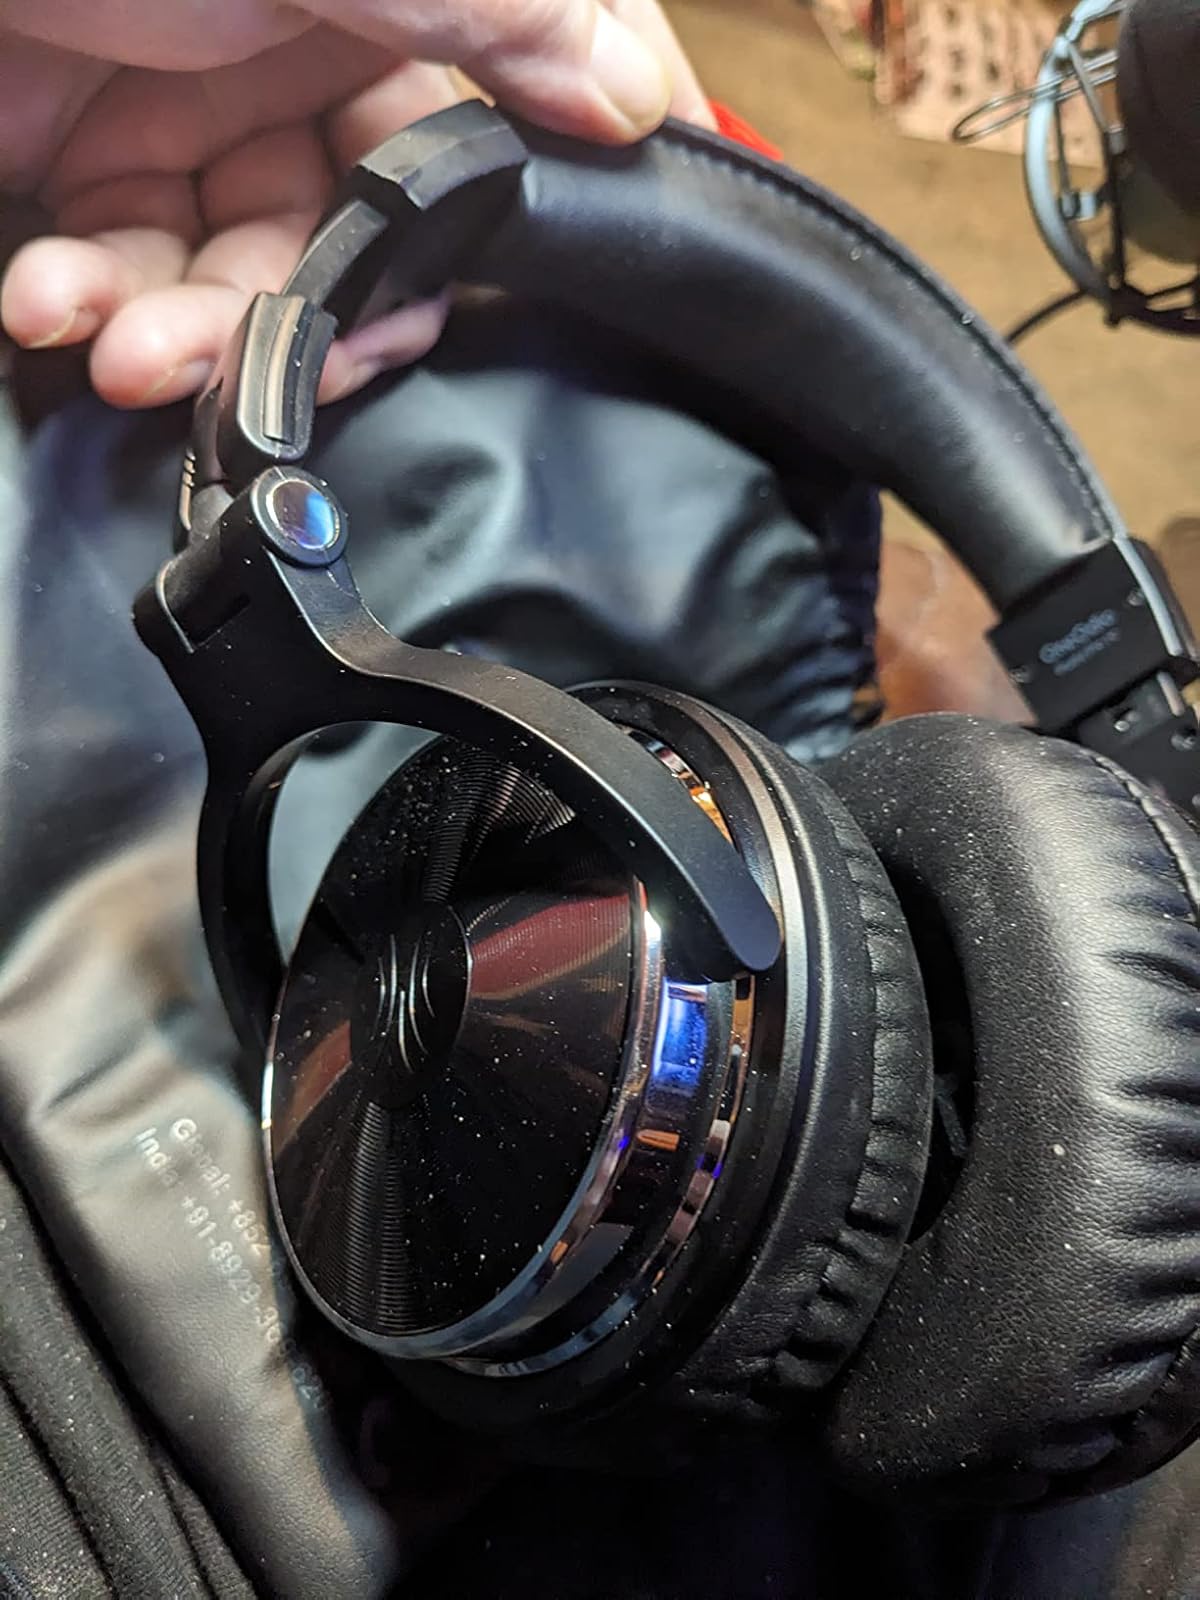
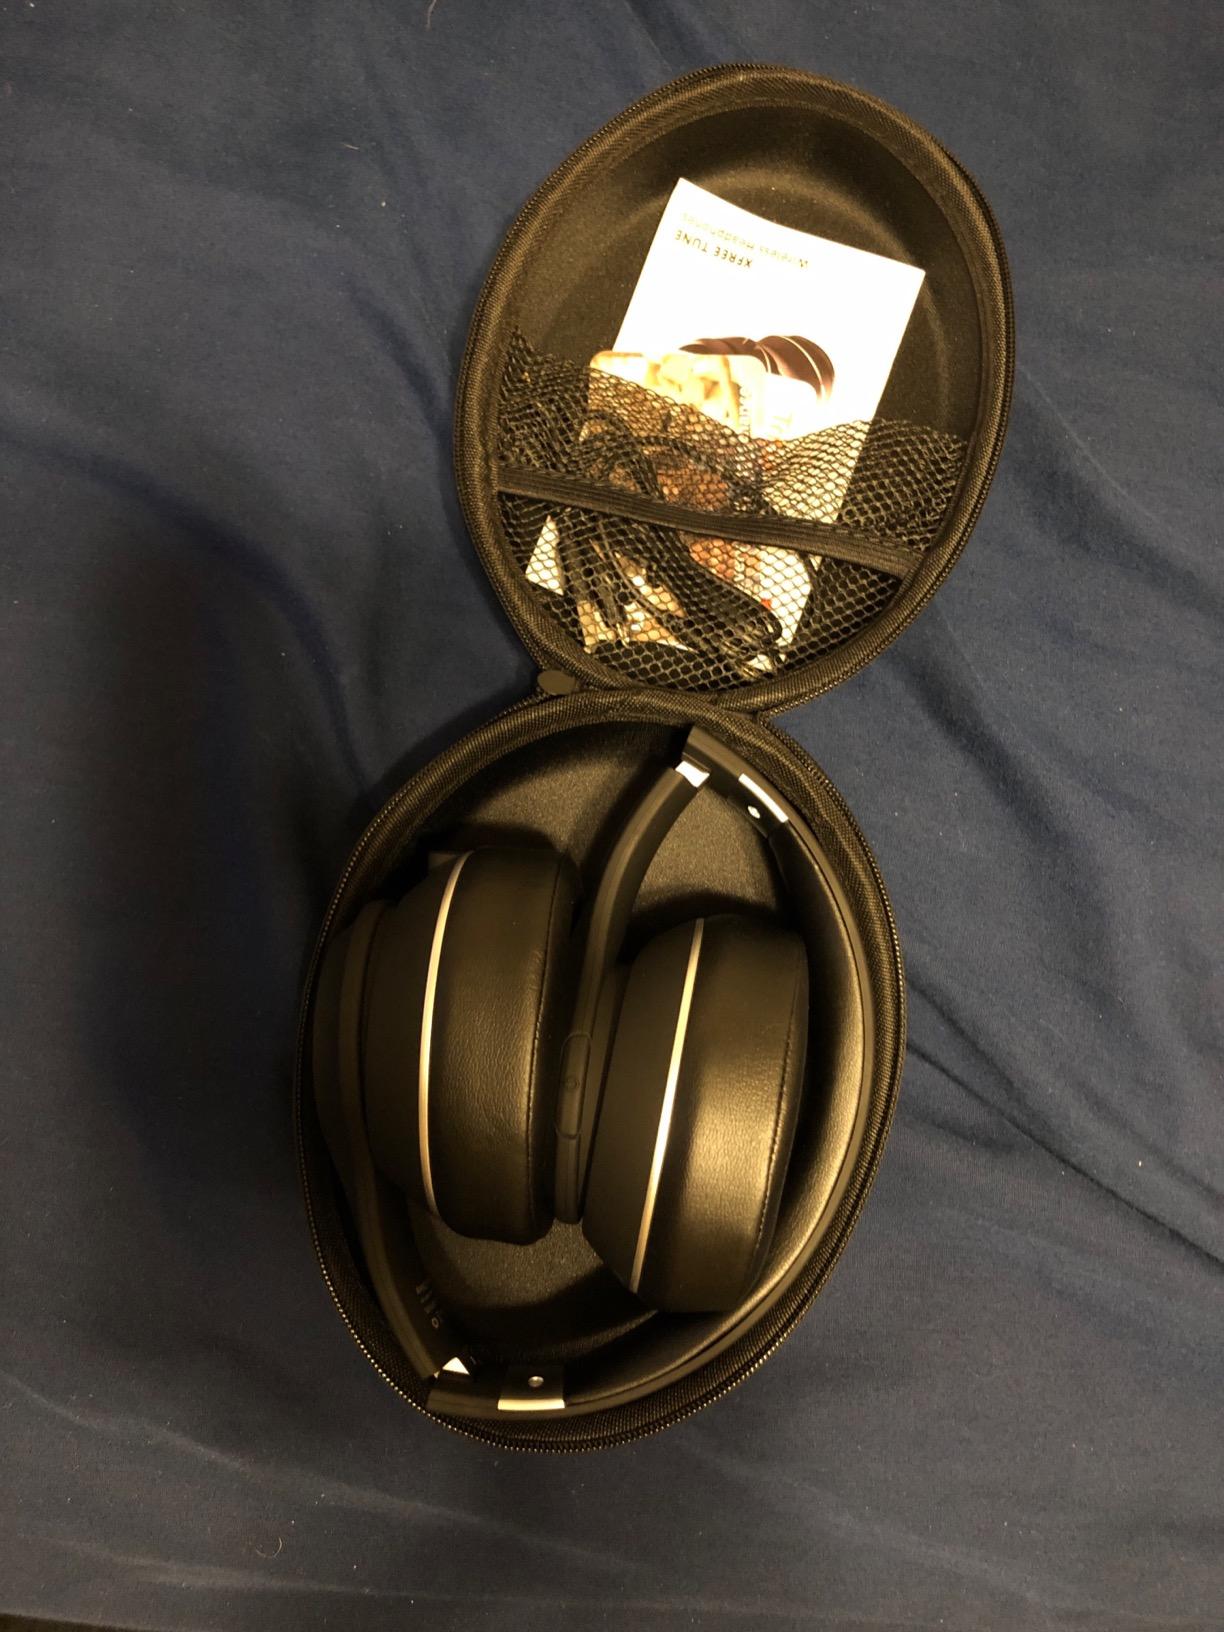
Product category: headphones
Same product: no